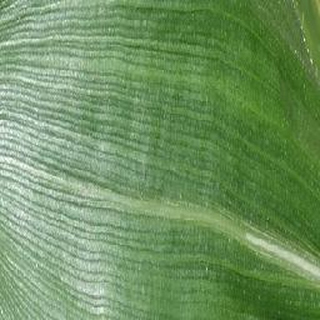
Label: healthy_corn